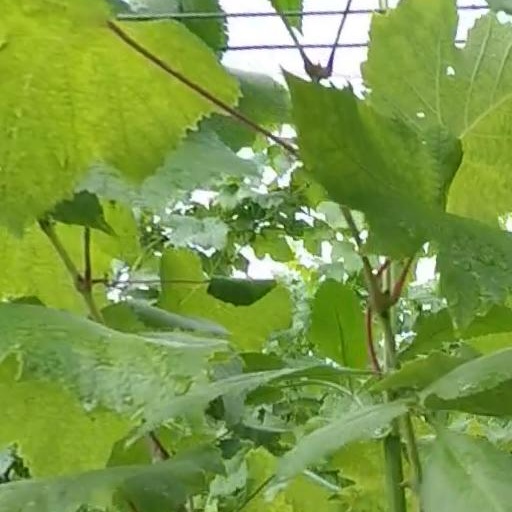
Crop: grape